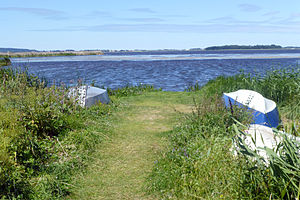
Tåkern / Beskyttelse og besøgsmål
Tåkern set mod nordvest
Tåkern set mod nordvest
Tåkern er en sø som regnes som en af Nordeuropas førende fuglesøer, beliggende i Östergötlands län i Sverige. For at bevare Tåkerns naturværdier er søen og de nærmeste omgivelser udlagt til naturreservat. Tåkern ligger i Mjölby kommun, Vadstena kommun og Ödeshögs kommun i Östergötland. Søen er 1,9 meter dyb, har et areal på 44 kvadratkilometer og ligger 93 meter over havet. Søen er omkring 10 kilometer lang og 5 kilometer bred. Tåkern ligger i et Natura 2000-område og er beskyttet af habitat- og fugledirektivet. Søen har afløb via Mjölnaån til Vättern.